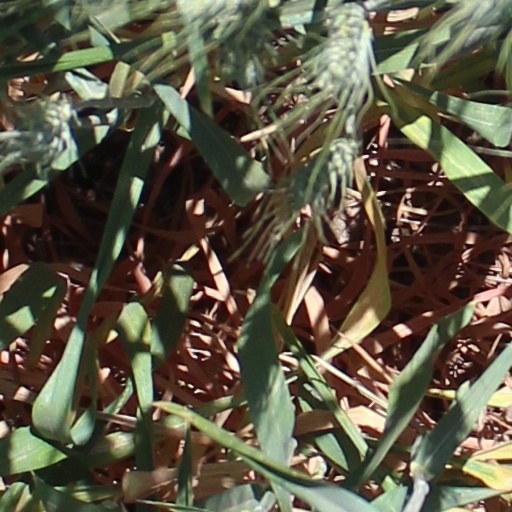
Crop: wheat